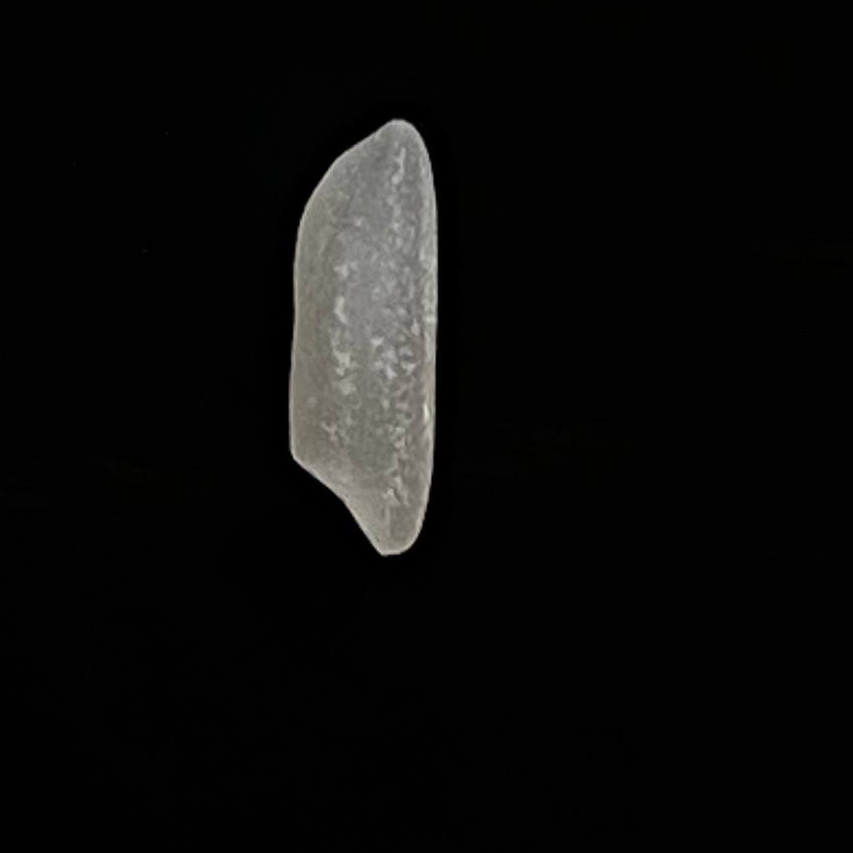
Rice variety: Shampakatari